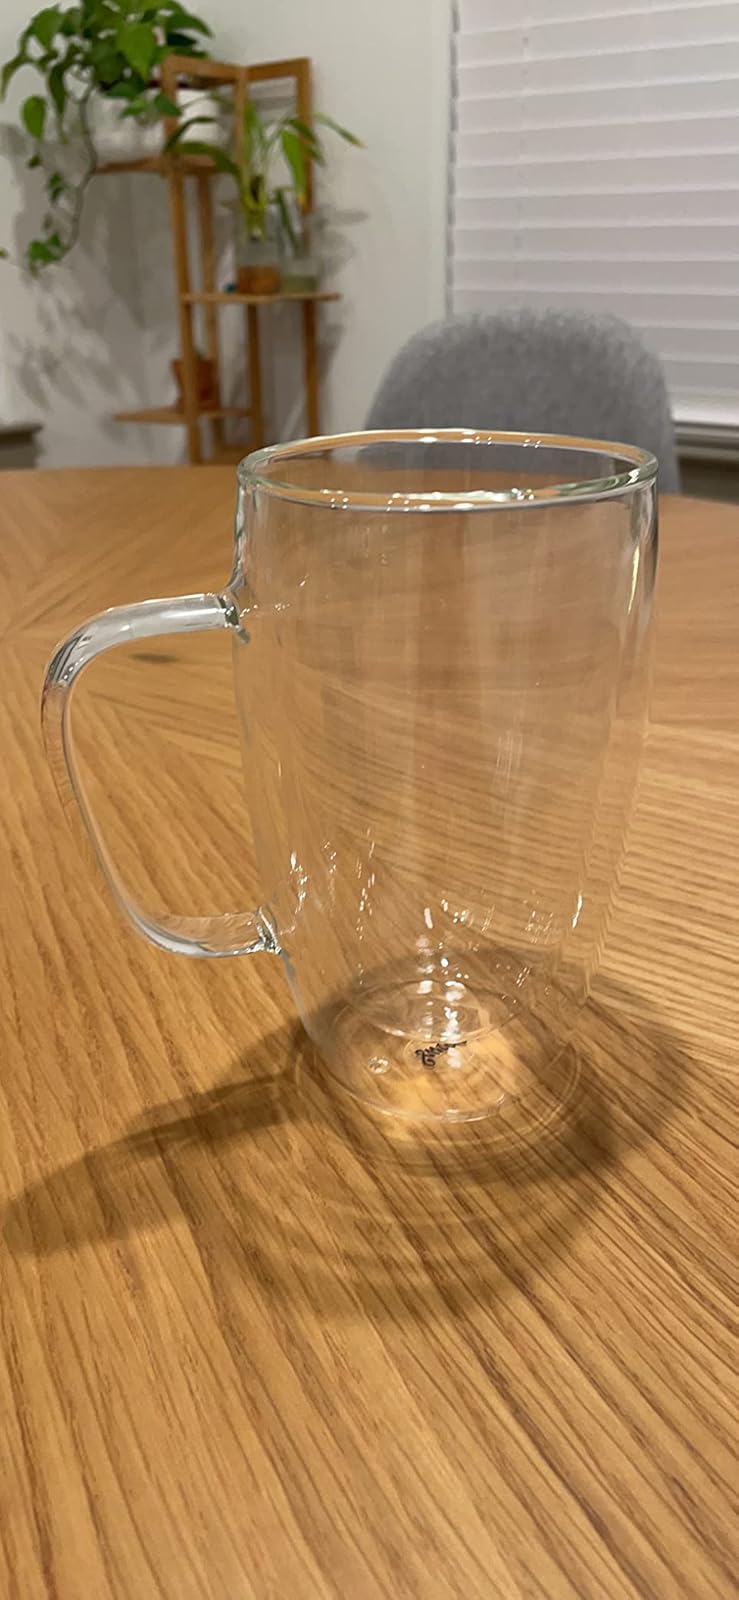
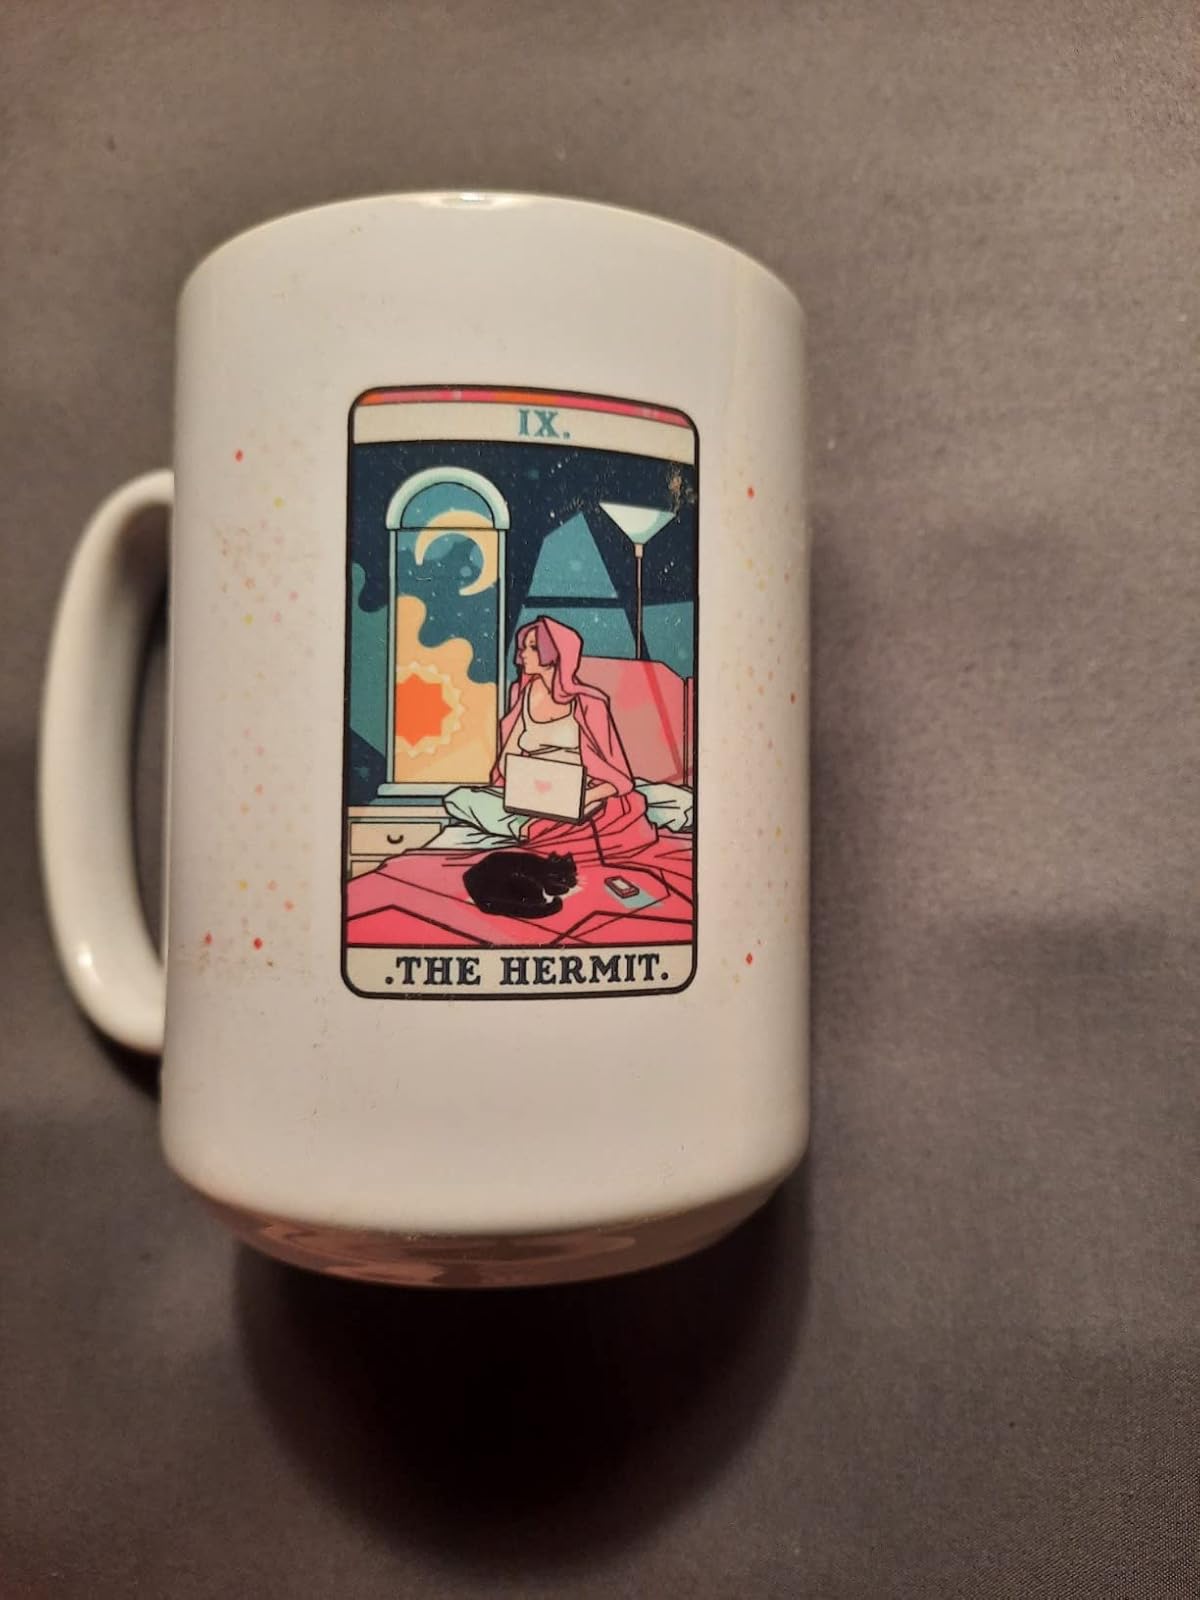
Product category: items_mug
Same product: no